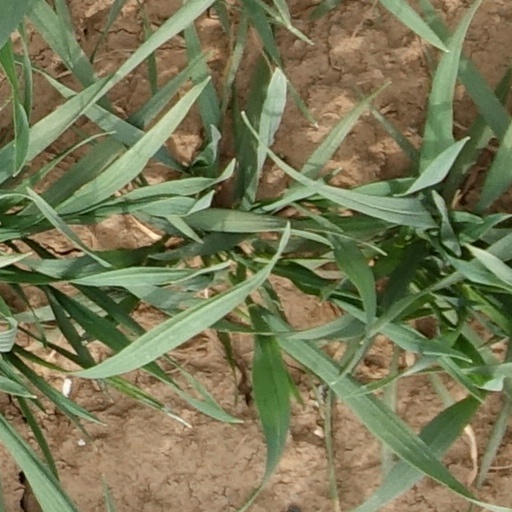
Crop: wheat